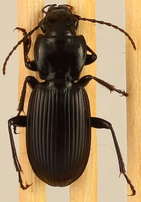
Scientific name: Pterostichus protractus
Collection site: Rocky Mountains NEON (RMNP), plot RMNP_002